John Mickel (racing driver)

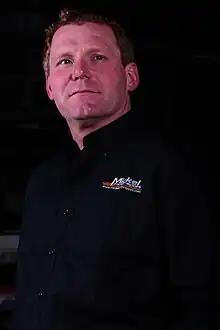
Mickel in 2011

John Mickel (born 28 January 1971) is a British professional stock car racing driver and commentator. He has raced in the NASCAR Craftsman Truck Series in the United States and the Pickup Truck Racing Series in the United Kingdom. He was also a commentator for Sky Sports' coverage of NASCAR racing in 2008 and 2009.